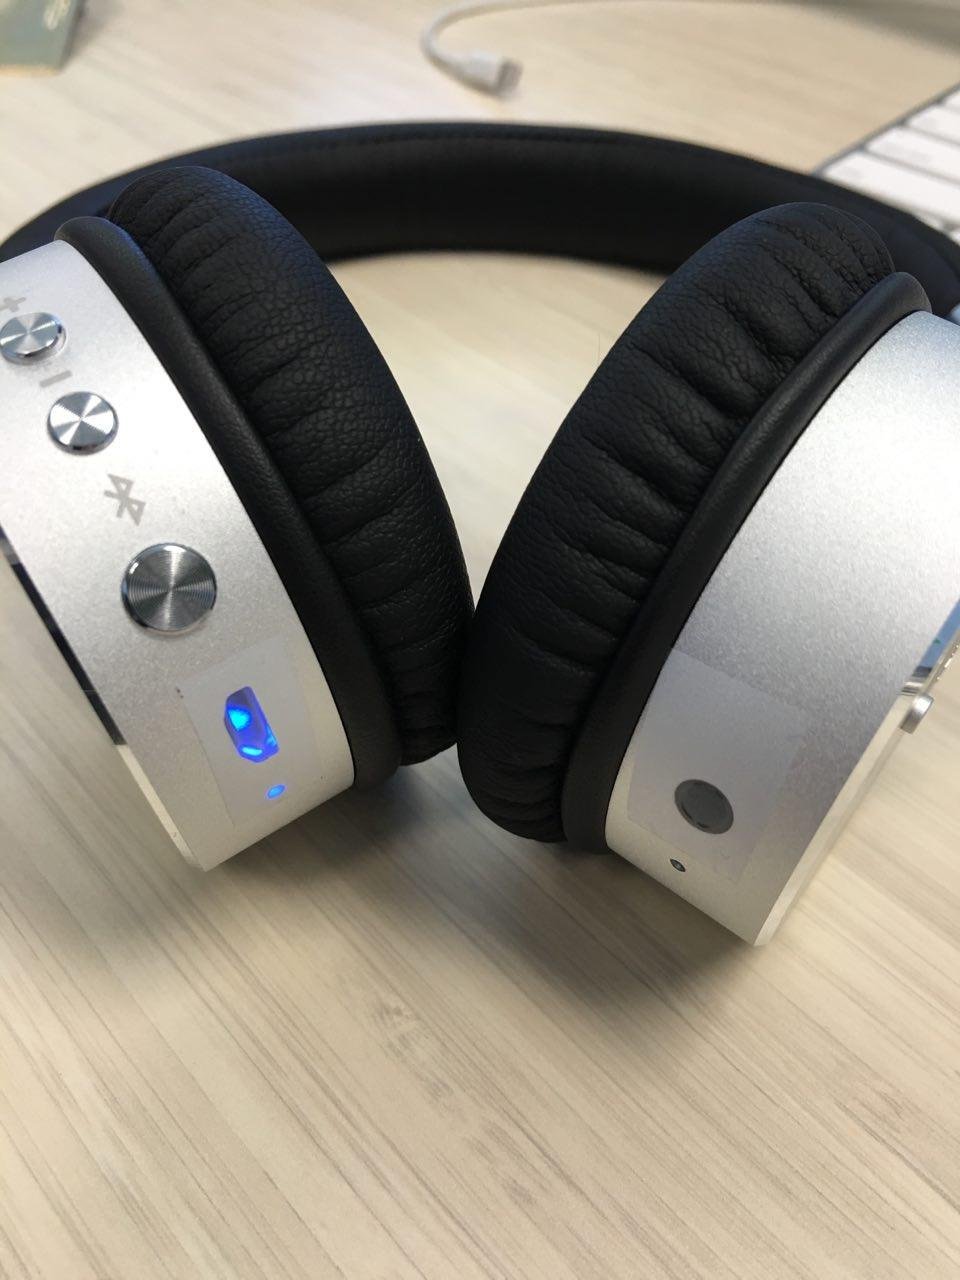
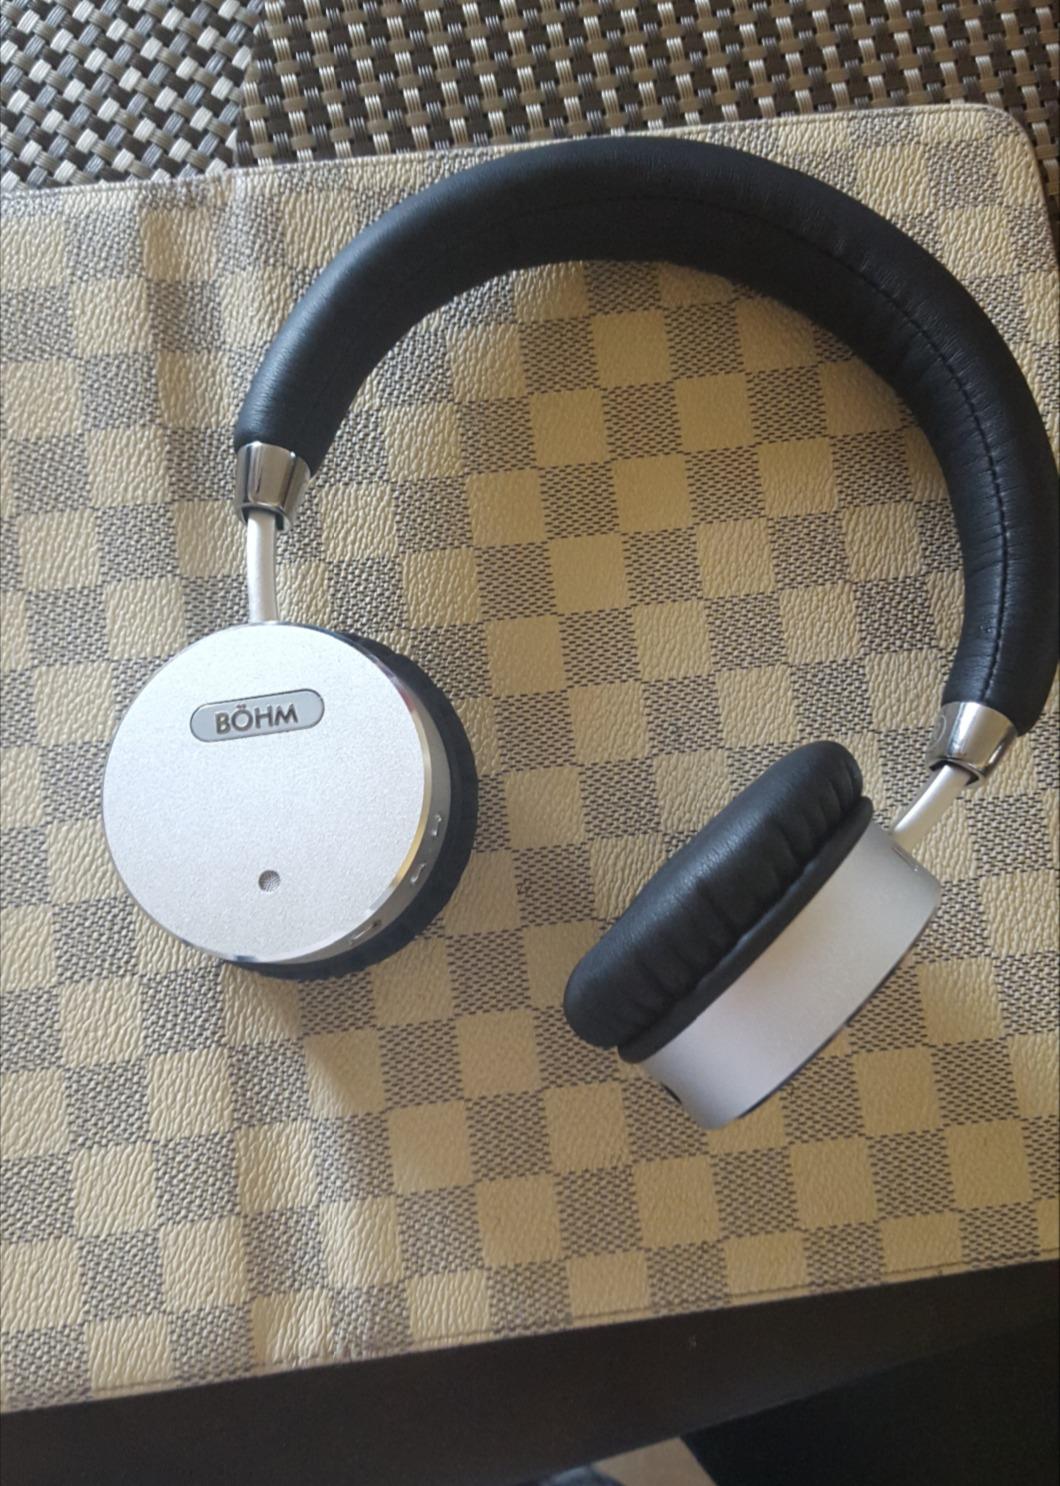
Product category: headphones
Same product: yes